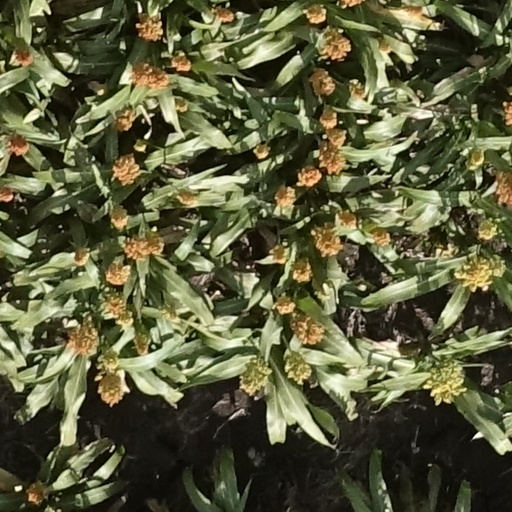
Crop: sorghum